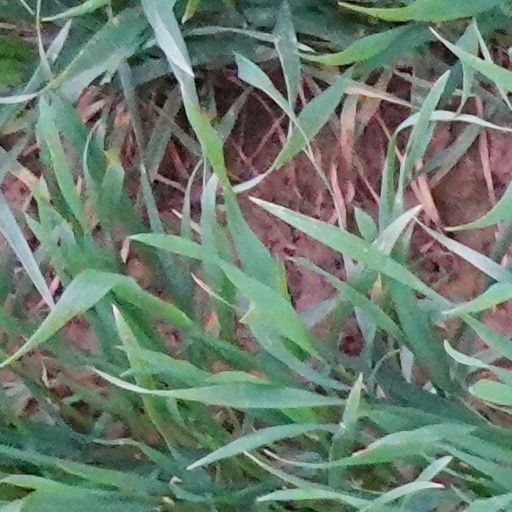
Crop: wheat